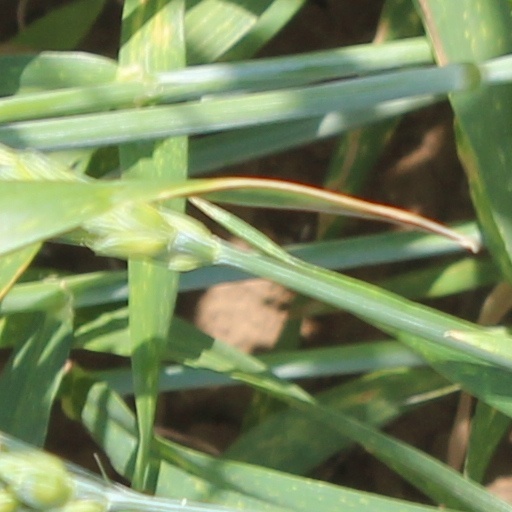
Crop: wheat